Whiskey Tango Foxtrot (NCIS)

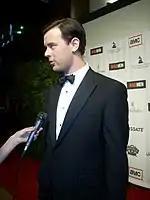
Colin Hanks reprised his role as DOD Investigator Richard Parsons.

"Whiskey Tango Foxtrot" was written by Gary Glasberg and directed by Tony Wharmby. Glasberg had already begun working on the storyline for the episode when it was announced Cote de Pablo, who portrays Ziva David, would not return as a regular for the eleventh season. Because of de Pablo's exit, the continued story from the tenth season finale had to be changed. "Someone asked me if I was planning for this, but I really wasn’t, so basically the minute that this became real, I had to throw out a lot of what I was planning to do and start from scratch". Instead of the planned "single premiere episode" Glasberg extended it to a two-part arc because of the departure of Cote de Pablo's character Ziva David.